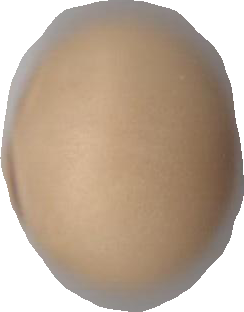
Variety: Dega